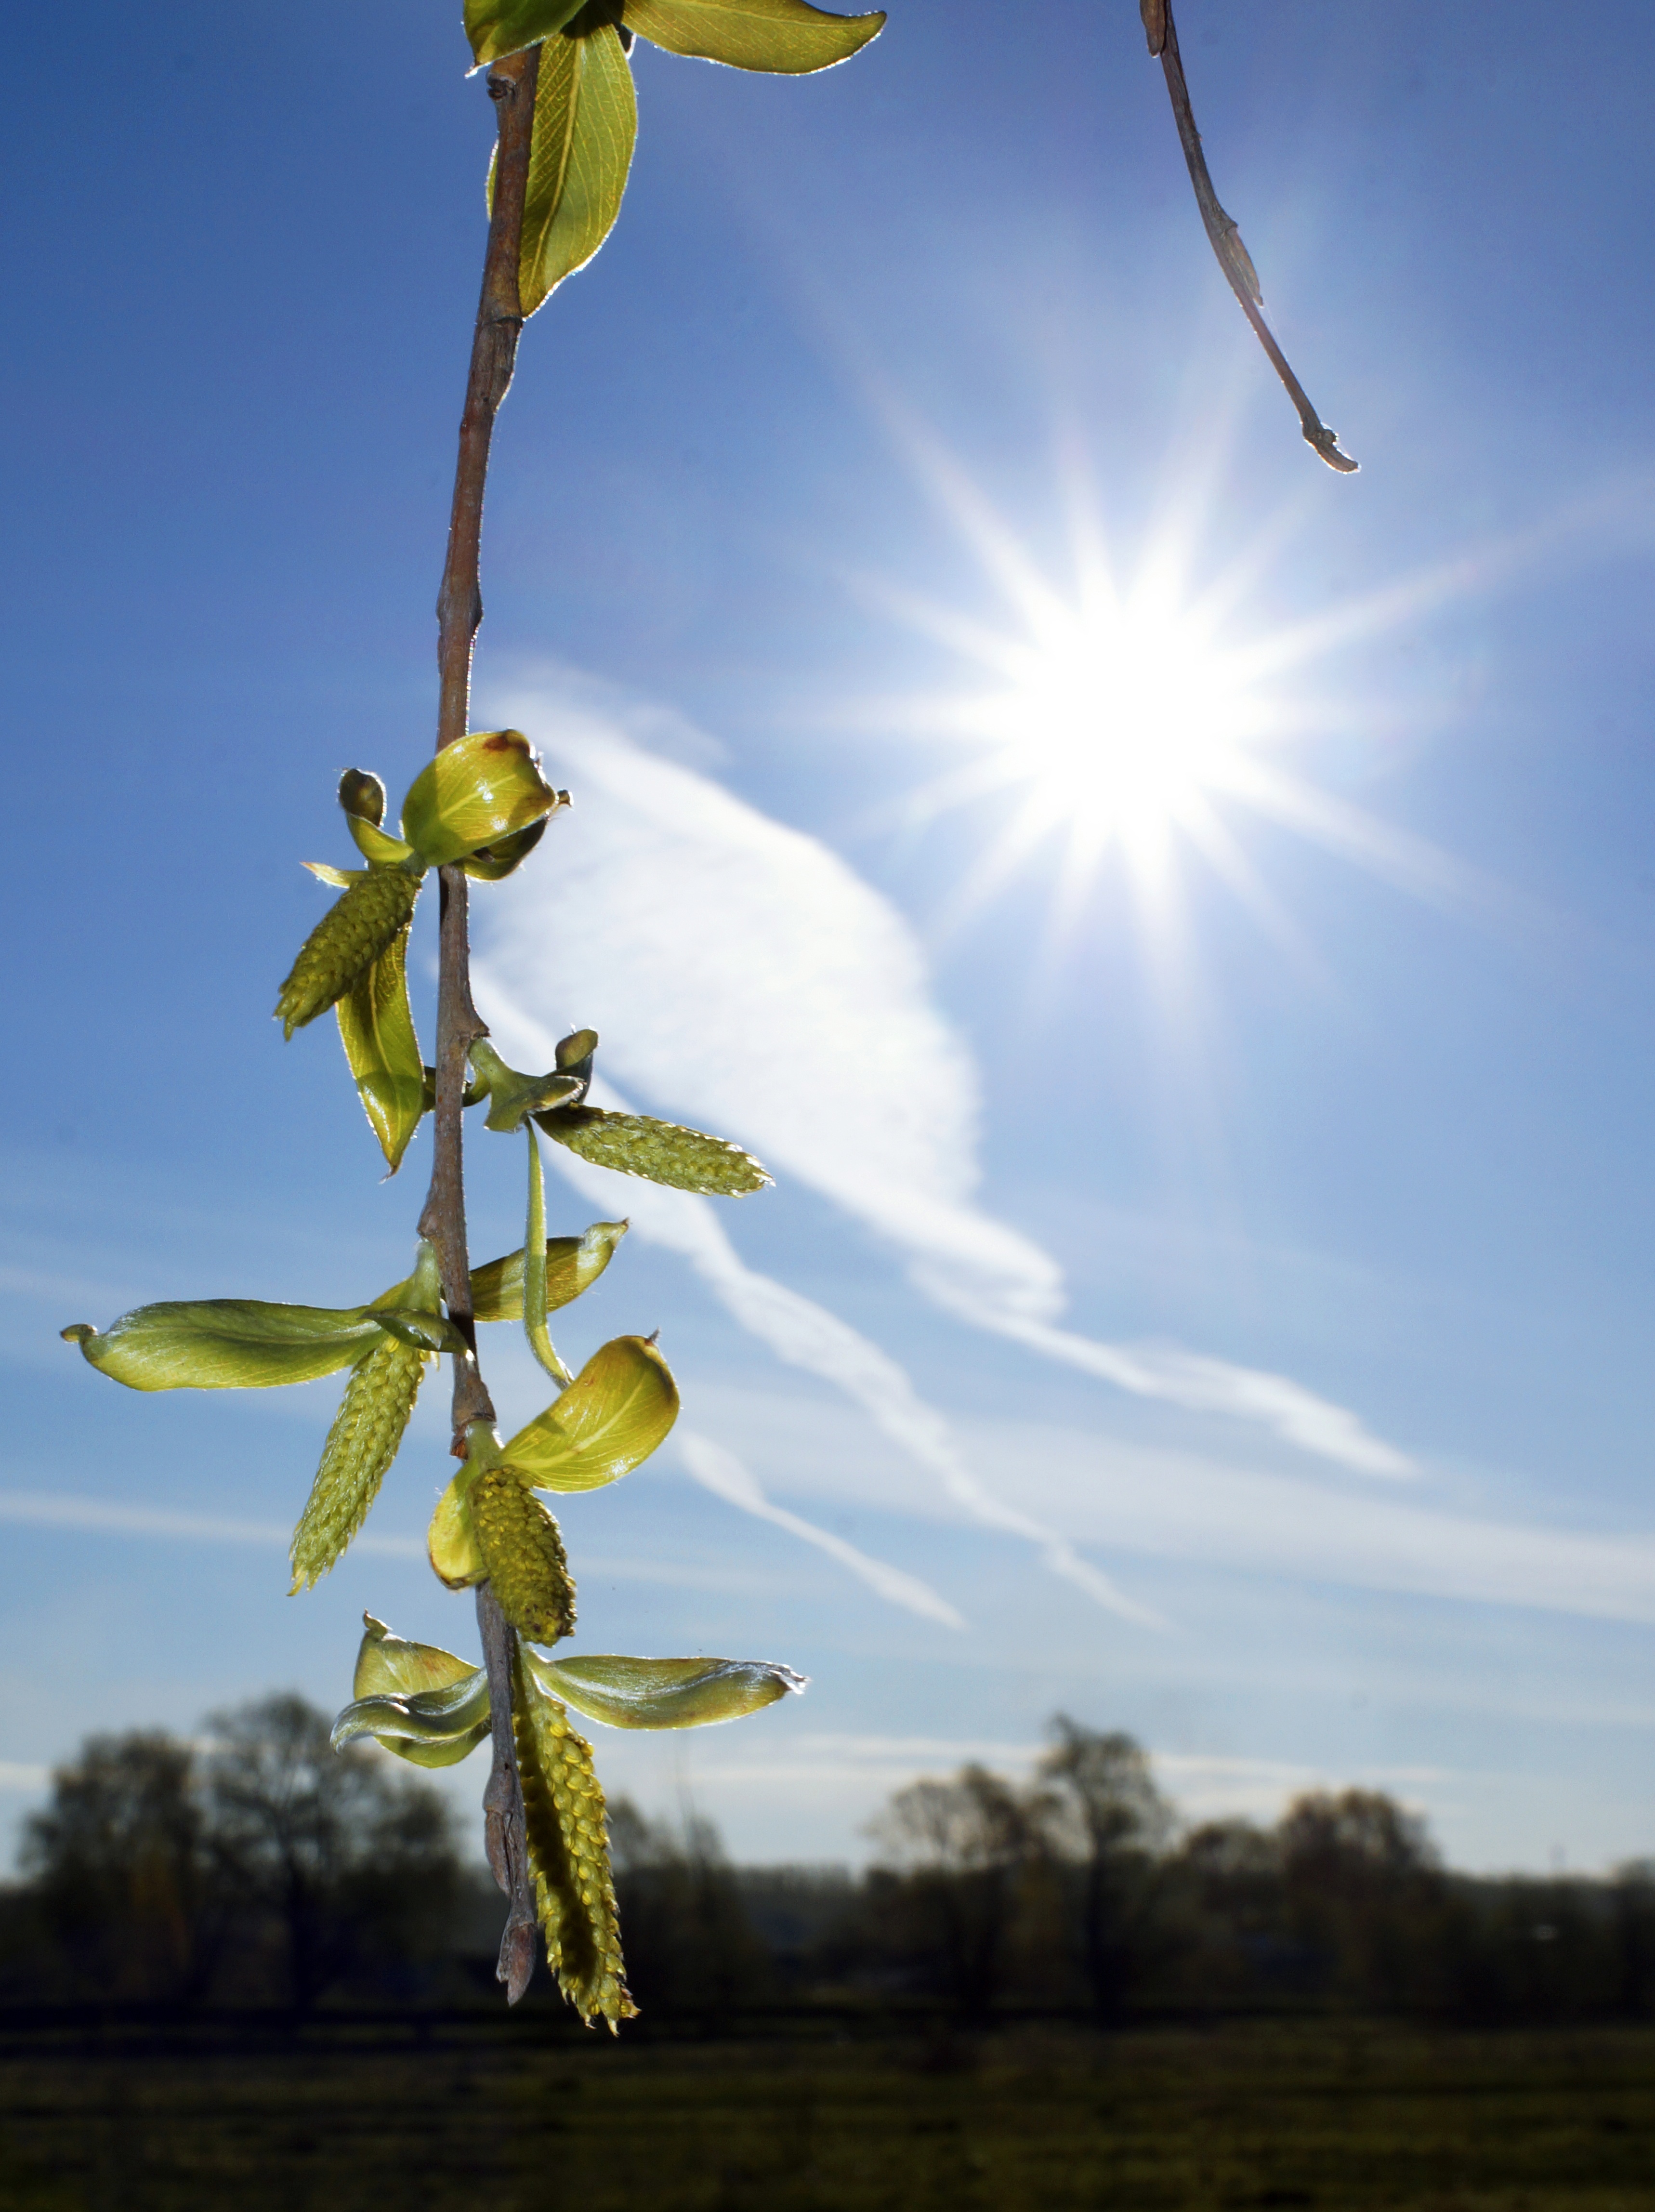
landscape, tree, nature, branch, blossom, light, plant, sky, sun, sunlight, flower, bloom, wind, spring, green, contrast, yellow, closeup, lighting, flora, leaves, clouds, handsomely, atmosphere of earth